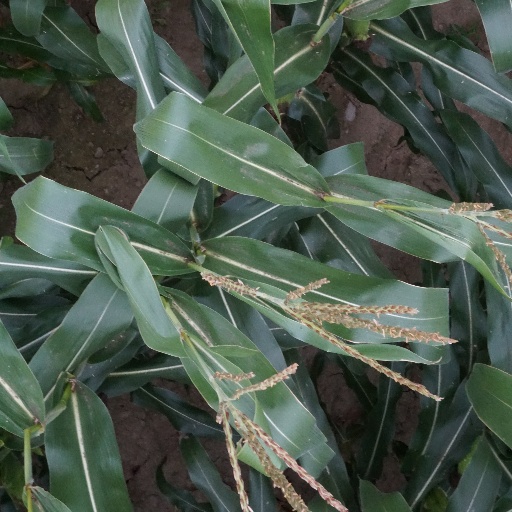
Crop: maize; corn